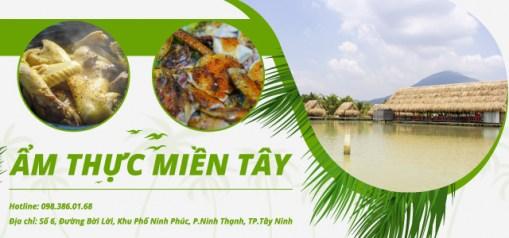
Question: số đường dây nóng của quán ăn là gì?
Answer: số điện thoại của quán ăn là 0983860168